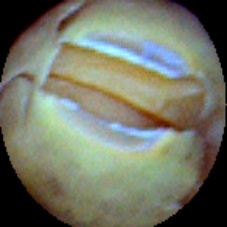
Label: Skin-damaged